Tom Murt

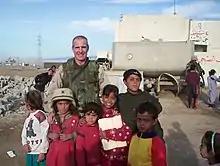
Representative Murt alongside Iraqi children

Tom Murt is a native of Hatboro, Pennsylvania, and graduated from Archbishop Wood High School. His wife, Maria Murt, received a Ph.D. from Widener University and is a professor of nursing at Widener University.